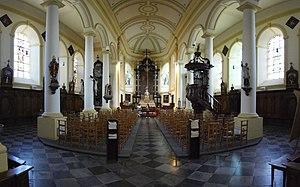
Bossut-Gottechain est une section de la commune belge de Grez-Doiceau située en Région wallonne dans la province du Brabant wallon.